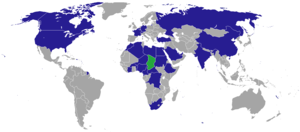
Cet article liste les représentations diplomatiques du Tchad à l'étranger, en excluant les consulats honoraires.